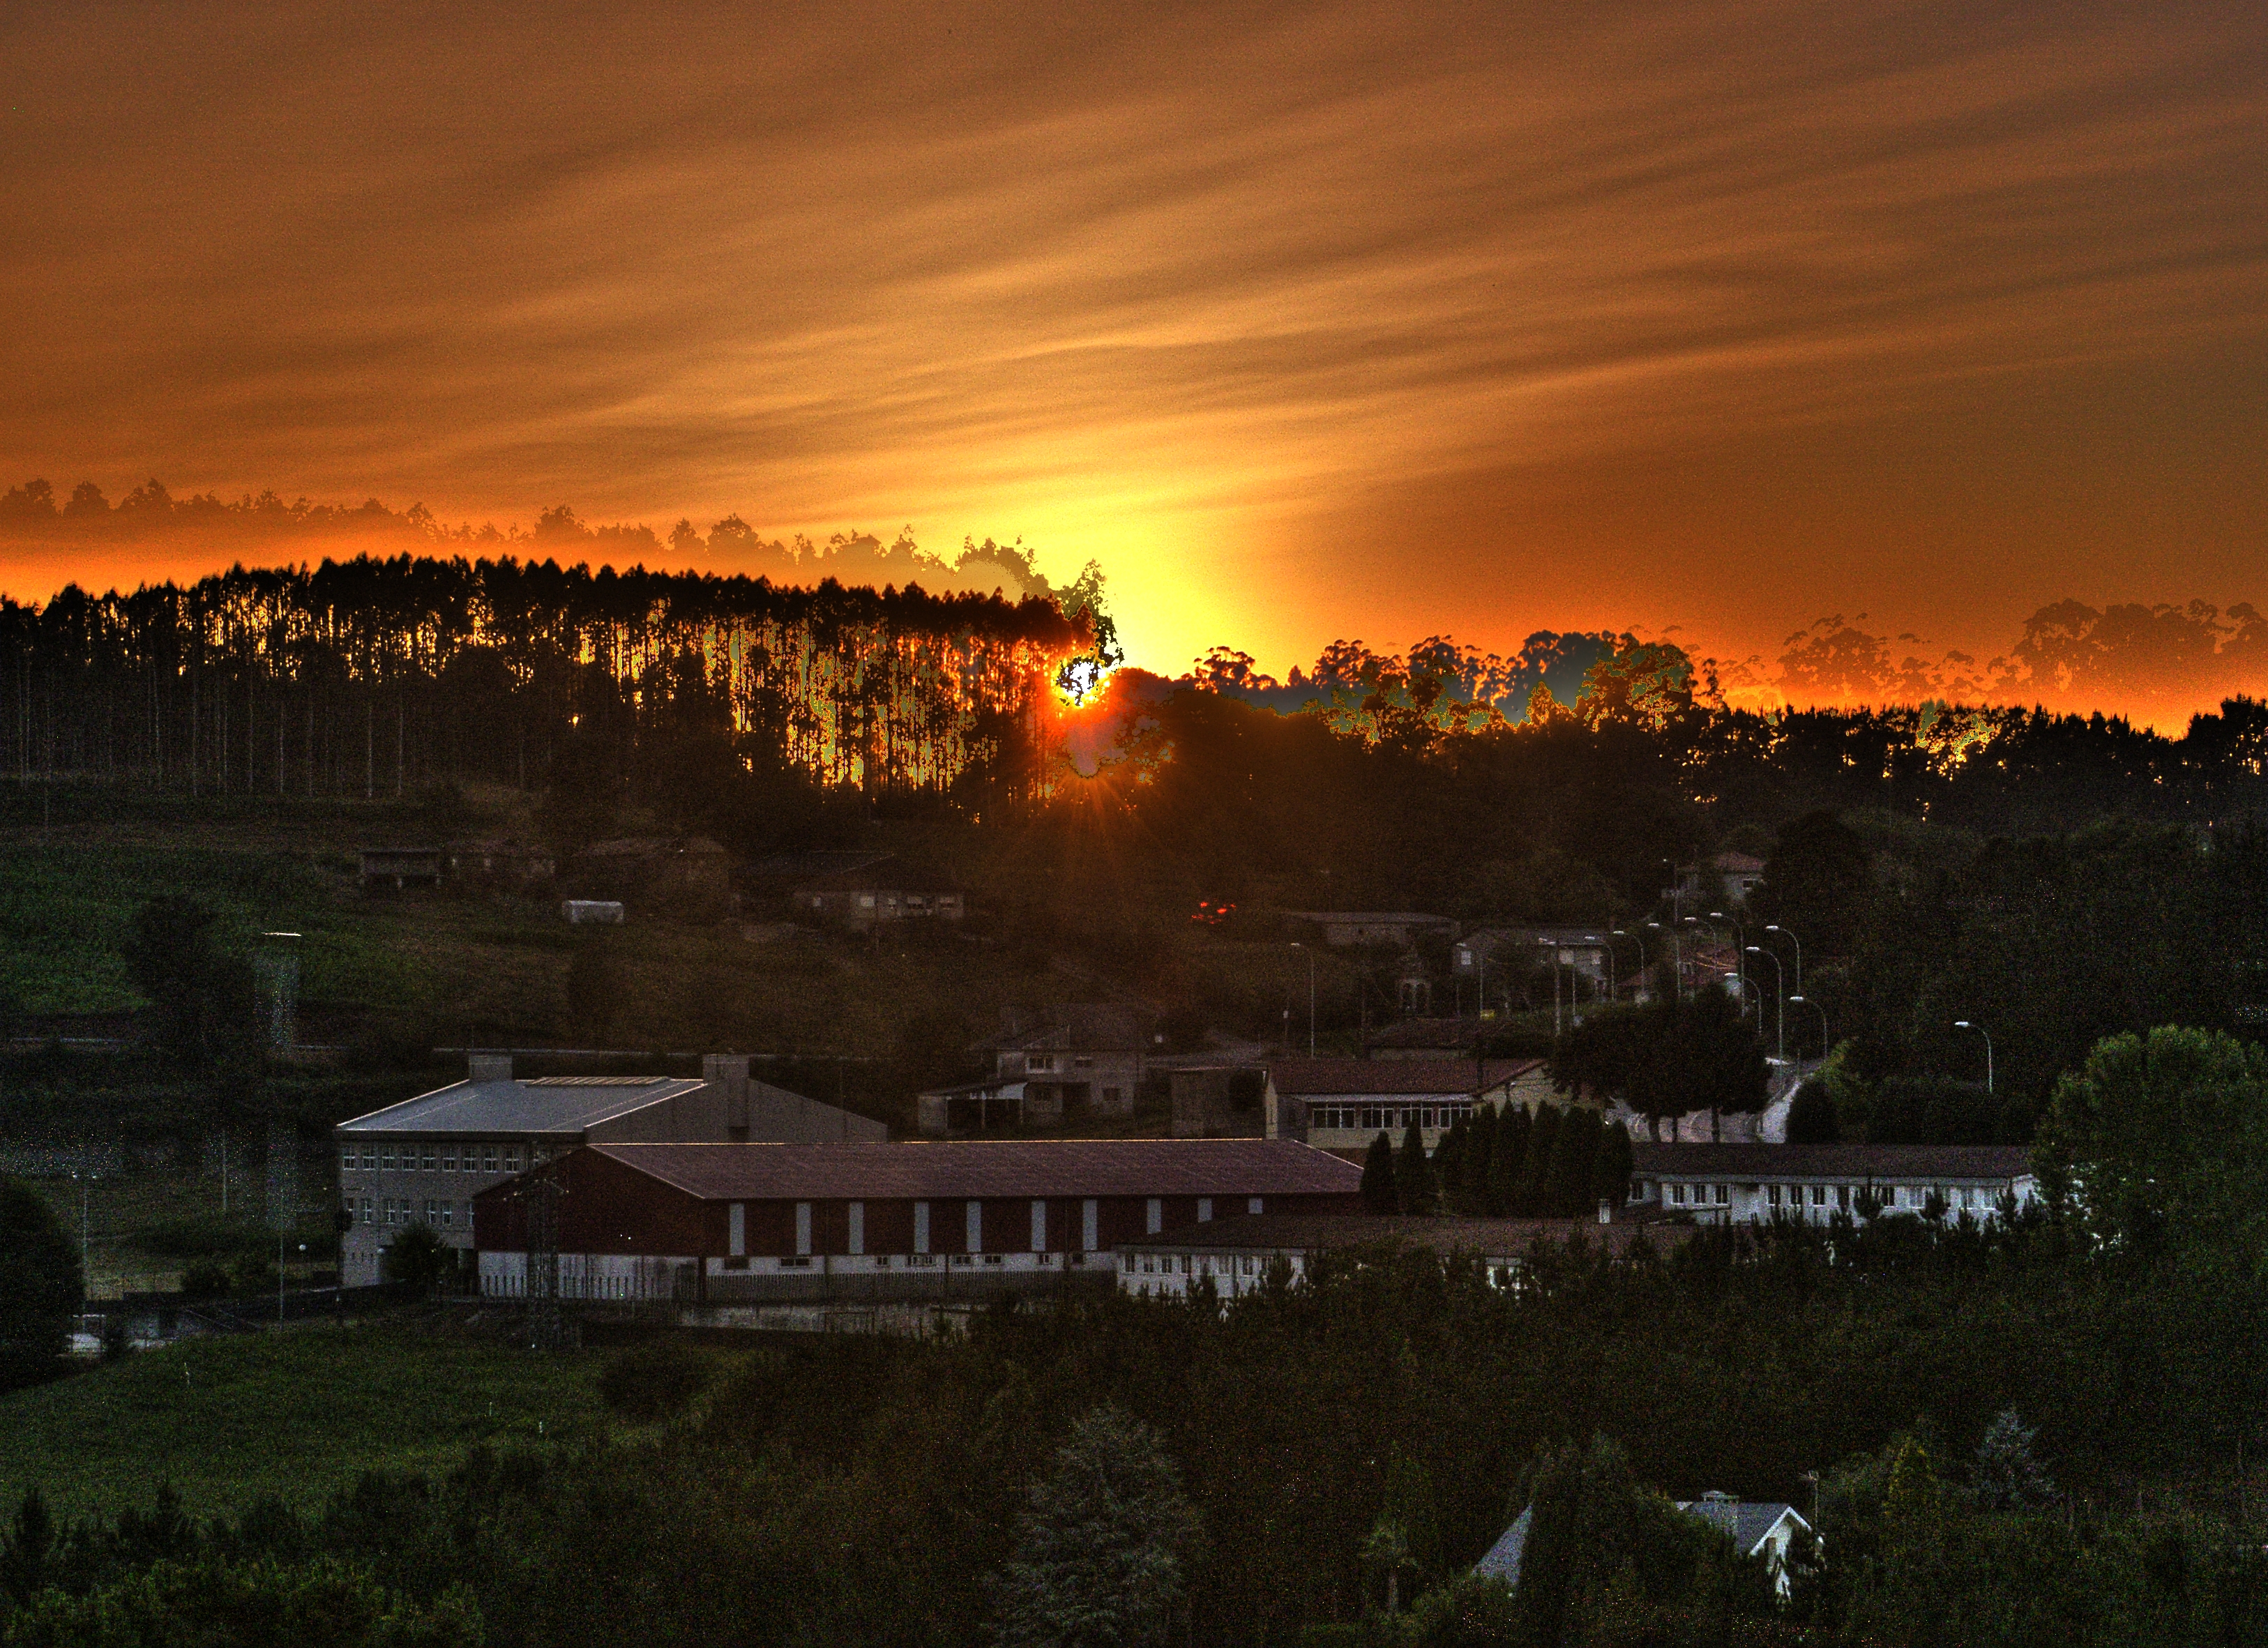
cloud, sky, sunrise, sunset, skyline, night, morning, dawn, cityscape, dusk, evening, reflection, hdr, spain, paisajes, espana, ggl1, puestasdesol, afterglow, atmospheric phenomenon